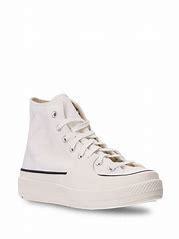
Brand: Converse
Model: Ctas Hi